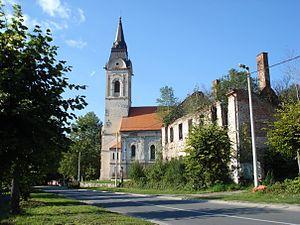
L'éparchie de Pakrac et de Slavonie est une circonscription de l'Église orthodoxe serbe. Elle a son siège à Pakrac en Croatie et, en 2016, elle a à sa tête l'évêque Jovan.